The Room Three

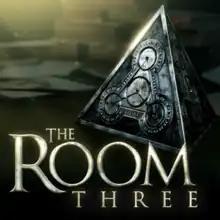

The Room Three is a puzzle video game developed by Fireproof Games. It was released for iOS in November 2015, Android in January 2016 and Microsoft Windows in November 2018.